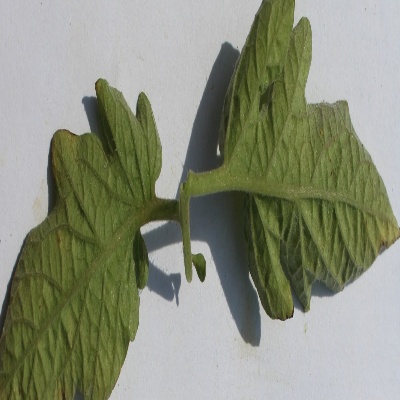
Crop: Tomato
Condition: leaf blight